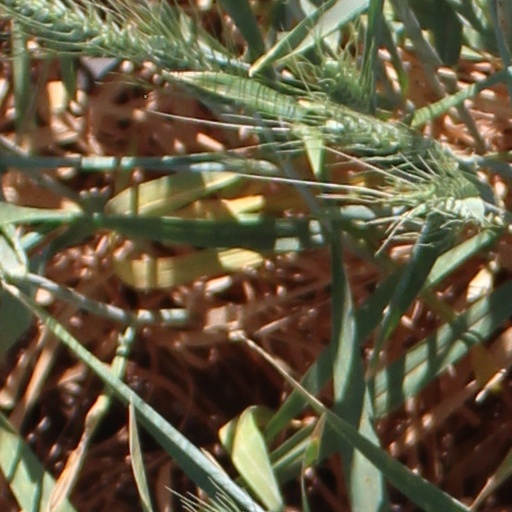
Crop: wheat